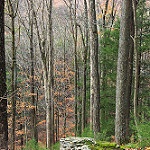
Label: forest